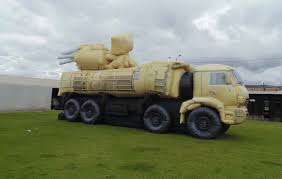
Label: Pantsir-S1